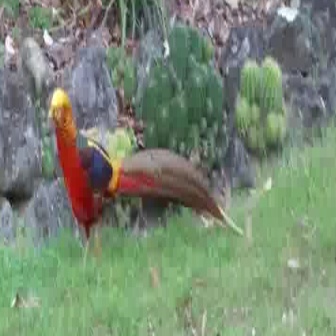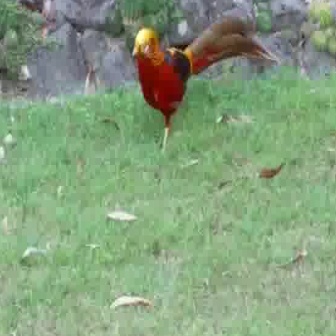
  Please identify the target specified by the bounding box [46,86,243,283] in the first image and locate it in the second image. Return the coordinates in [x_min,y_min,x_max,y_max] format.
Answer: [127,11,280,164]